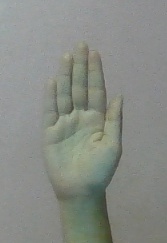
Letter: seen